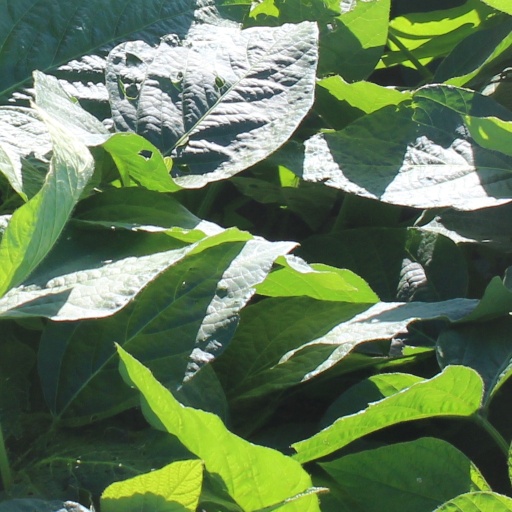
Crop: soybean